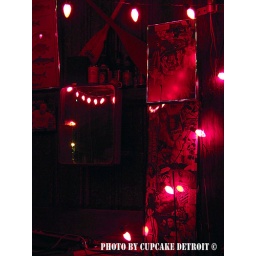
wall hangings in the barn bar...